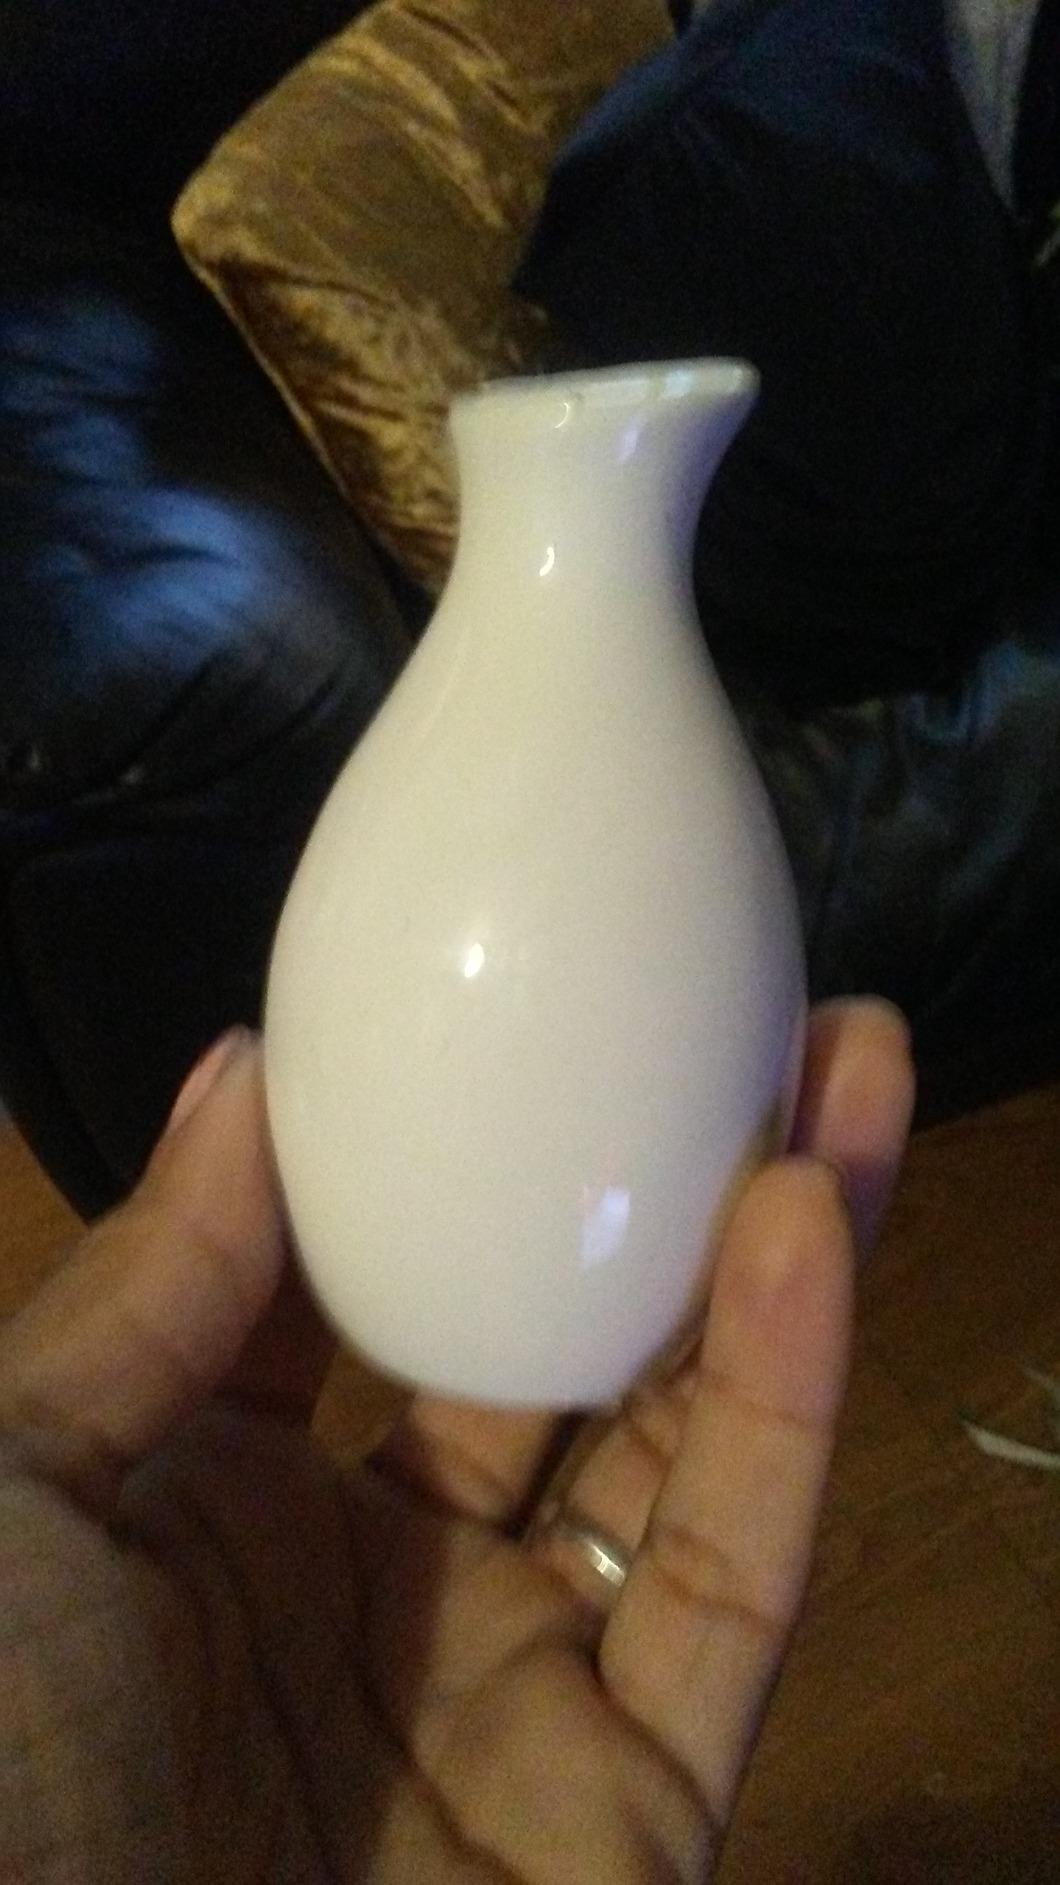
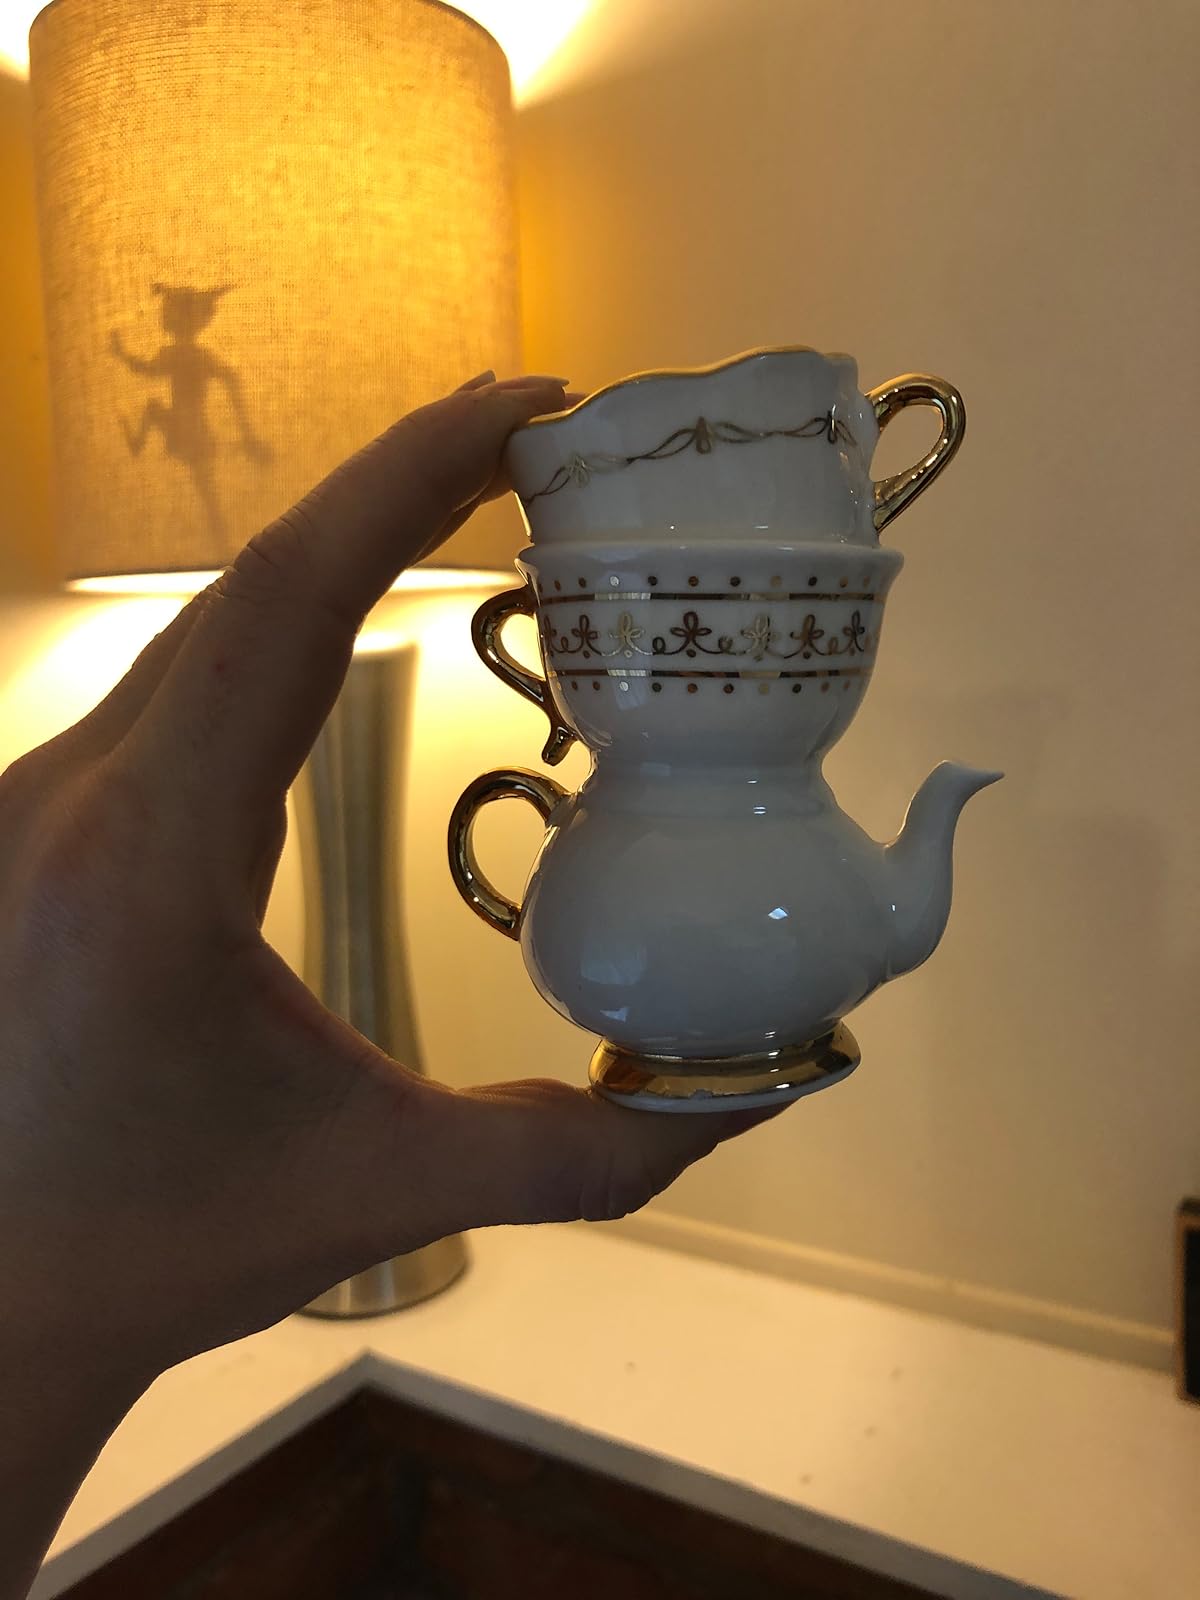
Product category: vase
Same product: no